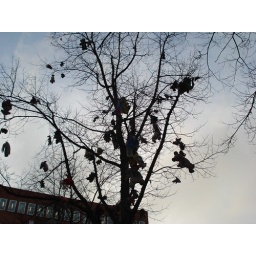
Stuffed animals in a tree